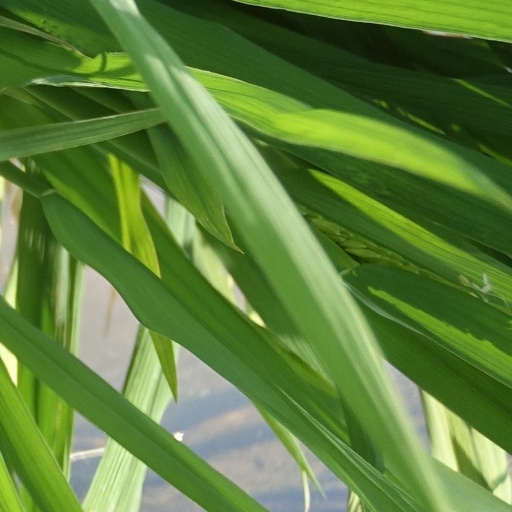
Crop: rice